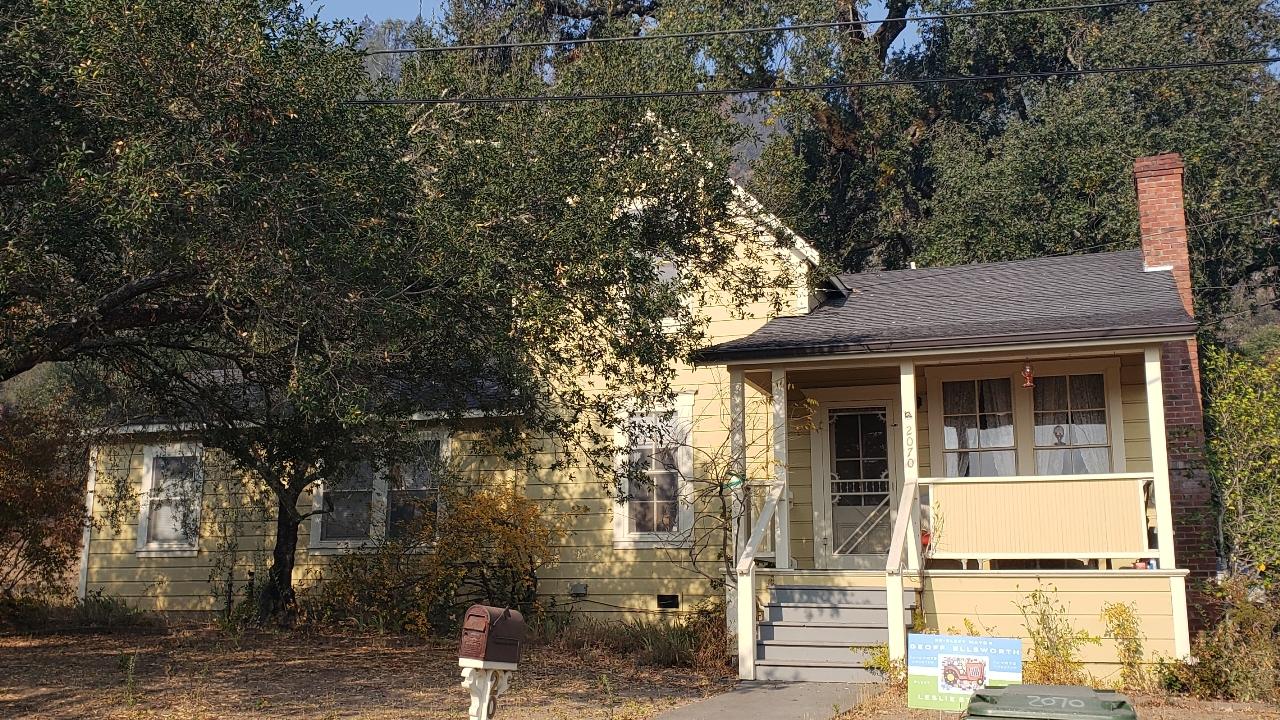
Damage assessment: no_damage